The Sinking of the Lusitania

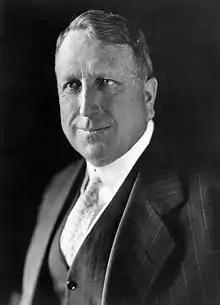
William Randolph Hearst curbed McCay's animation work to focus his employee on editorial cartooning.

As with all his films, McCay financed "The Sinking of the Lusitania" himself. The cels were an added expense, but greatly reduced the amount of drawing necessary in contrast to McCay's earlier methods. The cels used were thicker than those that later became industry standard, and had a "tooth", or rough surface, that could hold pencil, wash, and crayon, as well as ink lines. The amount of rendering caused the cels to buckle, which made it difficult to keep them aligned for photographing; Fitzsimmons addressed this problem using a modified loose-leaf binder.